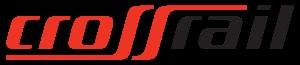
Crossrail AG est une entreprise ferroviaire spécialisée dans le transport des marchandises. L'entreprise est née le 5 janvier 2004, par la scission du trafic voyageurs et marchandises des RM, les Transports régionaux du Mittelland.